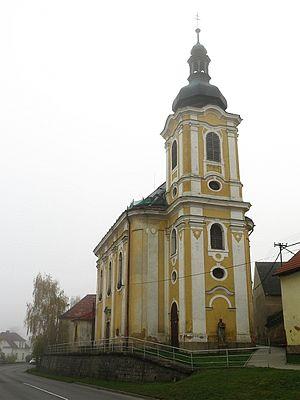
Kozolupy est une commune rurale du district de Plzeň-Nord, dans la région de Plzeň, en République tchèque. Sa population s'élevait à 1 093 habitants en 2019.